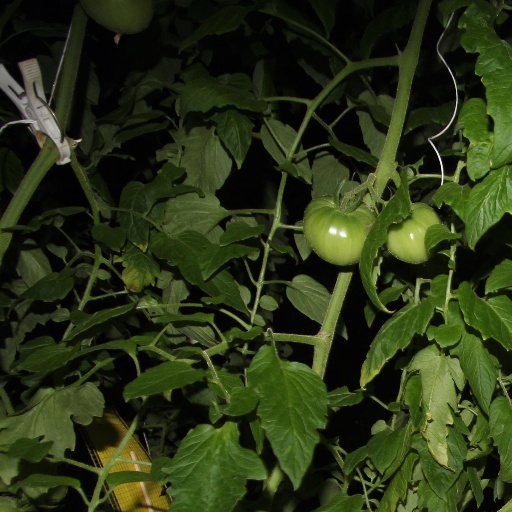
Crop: tomato